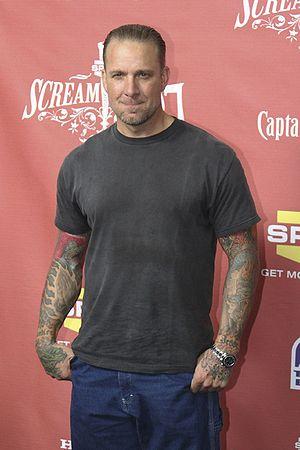
Jesse Gregory James est un chaudronnier, carrossier de formation, un présentateur et producteur de télévision et un homme d'affaires américain né le 19 avril 1969. Il est spécialisé dans les émissions de mécanique à caractère ludique et trash.